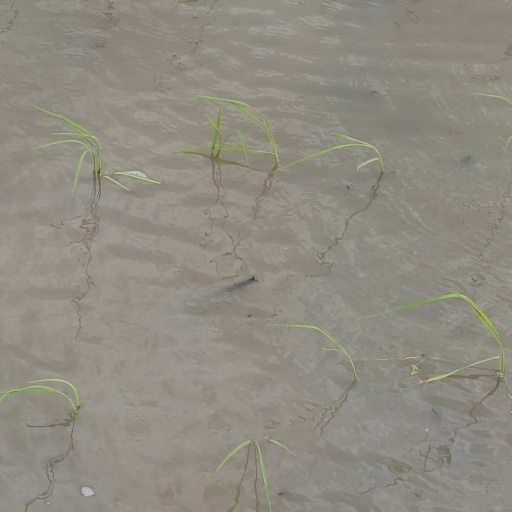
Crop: rice